Military beret

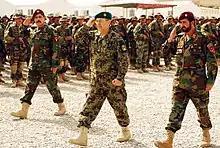
Afghan Generals Honor Newly-Graduated Commandos

Berets are worn by some units in the Argentine Armed Forces, with distinctive colors for some units or functions. The beret colours are as follows: